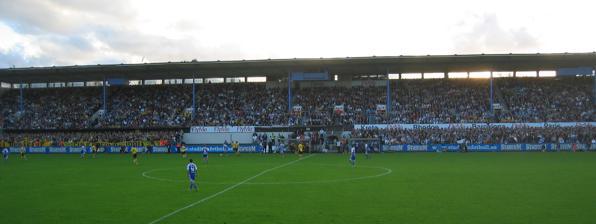
Building: Gamla Ullevi (1916)
Country: Sweden
Year built: 1916
Former football stadium in Gothenburg, Sweden This article is about the stadium built in 1916. For other uses, see Gamla Ullevi (disambiguation) . Gamla Ullevi Fotbollsallsvenskan game between IFK Göteborg and IF Elfsborg at Gamla Ullevi in August 2006 Full name Gamla Ullevi Capacity 15,000–18,000 Field size 105 x 68 m Construction Built 1915–1916 Opened 17 September 1916 Demolished 9 January 2007 Tenants GAIS IFK Göteborg Örgryte IS Gamla Ullevi ( Swedish pronunciation: [ˈɡâmːla ˈɵ̂lːɛˌviː] , "Old Ullevi ") was a football stadium in Gothenburg , Sweden .  Named Ullevi until 1958 when Nya ("New") Ullevi opened, it was built in 1915–1916 and opened on 17 September 1916 with the game between IFK Göteborg - AB København (2–2). It had a capacity of 15,000 to 18,000, depending on usage. The record attendance is 32,357 and was set 2 May 1957, when Örgryte IS played IF Elfsborg . IF Elfsborg won 2–1. Demolition of Gamla Ullevi began on 9 January 2007 at 11.15 AM local time. The stadium has been replaced with a new football stadium. The new stadium, opened on 5 April 2009, has been named Gamla Ullevi as well. Name Gamla Ullevi was named after the Nordic god Ull. He was a skier and archer who chased away the winter so he could wake up the goddess of the earth. The word vi means holy place. When Gamla Ullevi first opened it was called Ullervi, but after being pressured by a professor of Nordic languages, Hjalmar Lindroth, the r was removed. It was only added in the first place to make the name easier to pronounce. (Johansson & Nilsson 1992, p. 4) History Before Ullevi, the location was called Idrottsplatsen . It was a velocipede arena with room for 600 spectators. Eventually other sports began to use the facilities and a tenniscourt was built in 1901. Other courts were added too, but a new football stadium was needed with a proper grass pitch because of the growing interest in football. Göteborgs idrottsförbund created a corporation that had a capital of 90 000kr to spend on a new arena. The end cost of Gamla Ullevi was 160 000kr. It was designed as a stadium for only football despite half-promises being made to the archers and equestrians about space. At that time, the finished arena could hold 12 000 spectators. (Johansson & Nilsson 1992, p. 6–7) Ullevi became more than just an arena for football though. Next to the football pitch, the ice-skating rink was built and opened 6 January 1917 with a bandy match. Ice hockey and figure skating were two sports that also used the facilities, as well as boxing , fencing , handball , and tennis . (Johansson & Nilsson 1992) In 1924, Gothenburg city became the owners of Gamla Ullevi. They closed it in 1934 for renovations where they added more seats for spectators, and reopened in 1935. (Öhnander 2002, p. 10) The opening match was between Örgryte IS and AIK (3–1). (Johansson & Nilsson 1992, p. 48) After Nya Ullevi was opened, it became the home arena to the three football clubs ( GAIS , IFK and ÖIS ) but they moved back to Gamla Ullevi in 1992. (Öhnander 2002, p. 7) Gottepojkarna Giovanni Galligani was the leader of Gottepojkarna, the snack and drink providers during the match. They sold chocolate, bananas, biscuits and Ullevikolan (the Ullevi toffee). There was a main kiosk where all the snacks could be bought, but during the match Gottepojkarna walked around with metal boxes with each type of snack in a separate compartment. These boys had been trained so that when a spectator ordered something they could throw the snack to the customer. The change was also thrown back up and they always hit the right target. (Johansson & Nilsson 1992, p. 20) Ullevi-Bladet Ullevi-Bladet was the name of the match-program that could be bought. It cost 25 öre and was published by Idrottsjournalisternas Klubb ( The Sport Journalists Club ) but financed by advertisements. The magazine featured an introduction to the match, the line-up of both teams and the points-chart of Allsvenskan . (Öhnander 2002, p. 27) See also Scandinavium Gallery The home stand (on the left) and the away stand (on the right). The north stand, scoreboard and TV screen. External links Gamla Ullevi – official site References